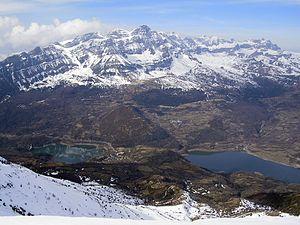
La vallée de Tena est une vallée glaciaire située sur le versant sud des Pyrénées aragonaises, dans le Haut-Aragon, dans la comarque d'Alto Gállego, parcourue du nord au sud par le Gállego. Sa capitale est Sallent de Gállego.